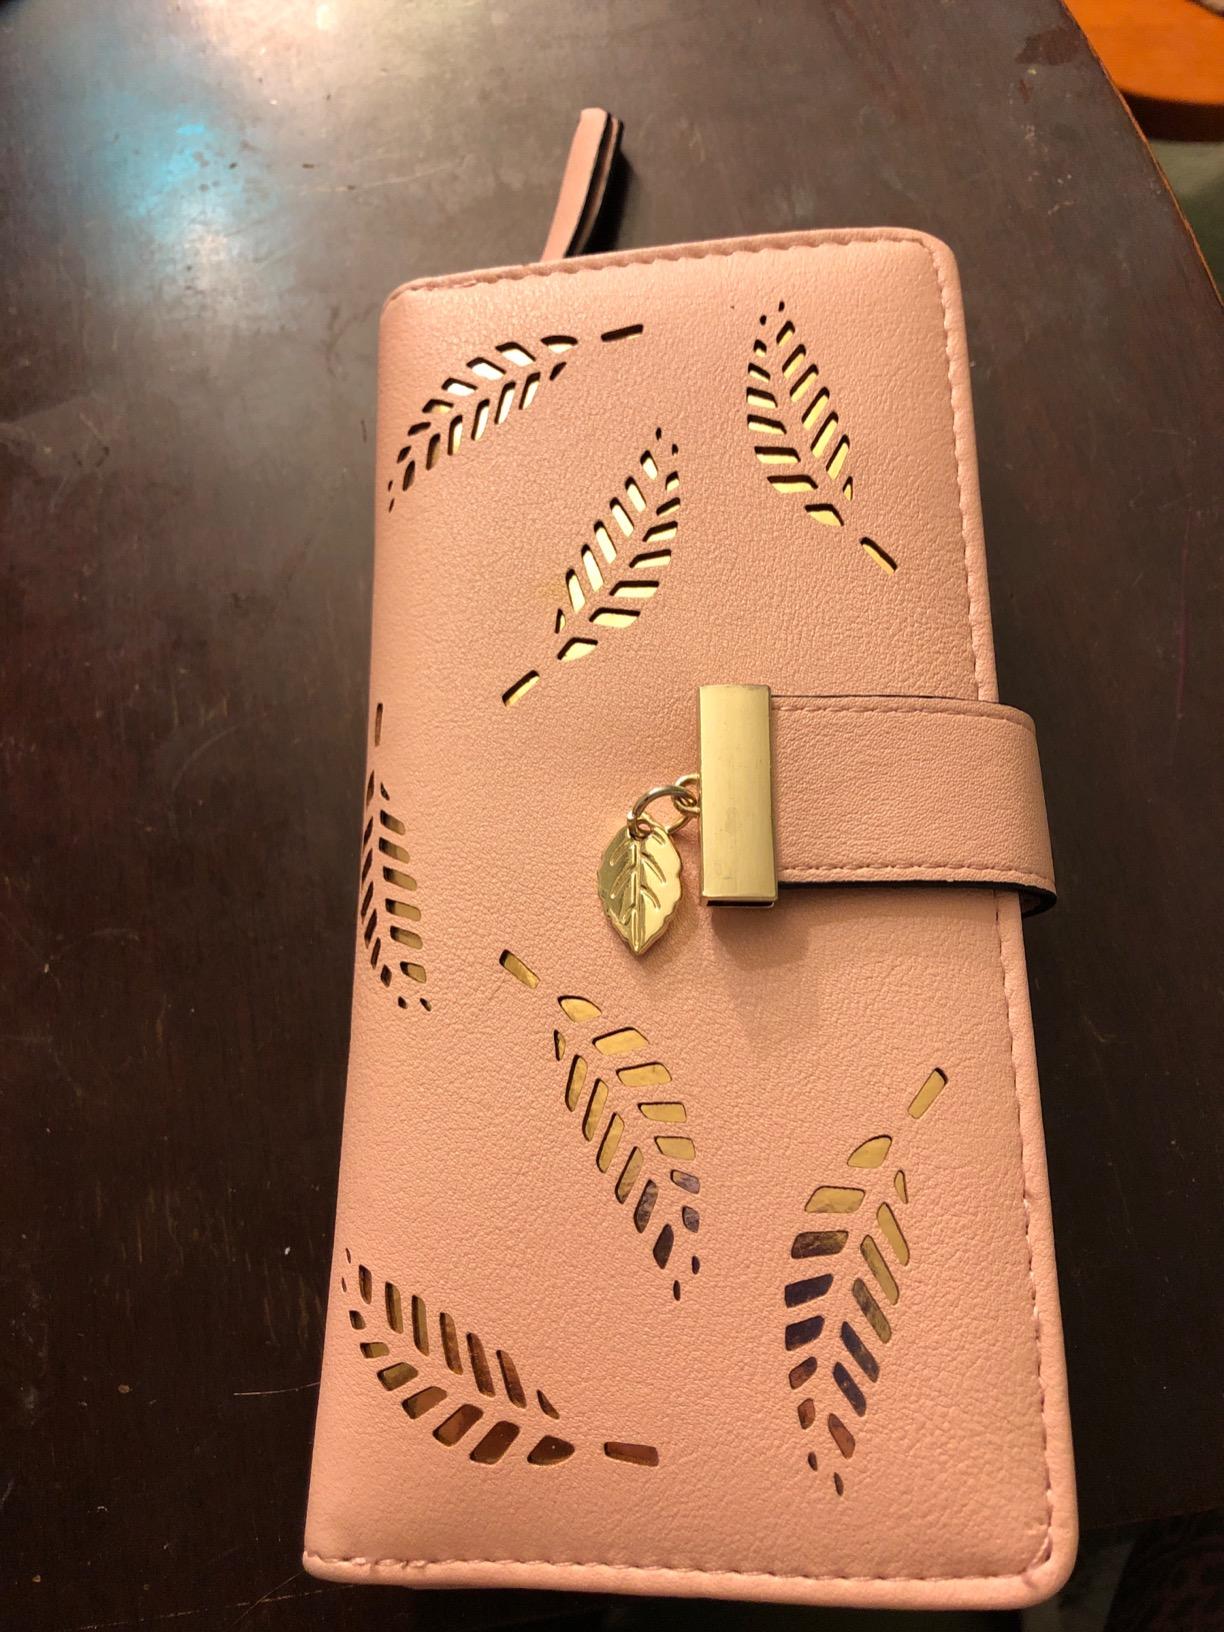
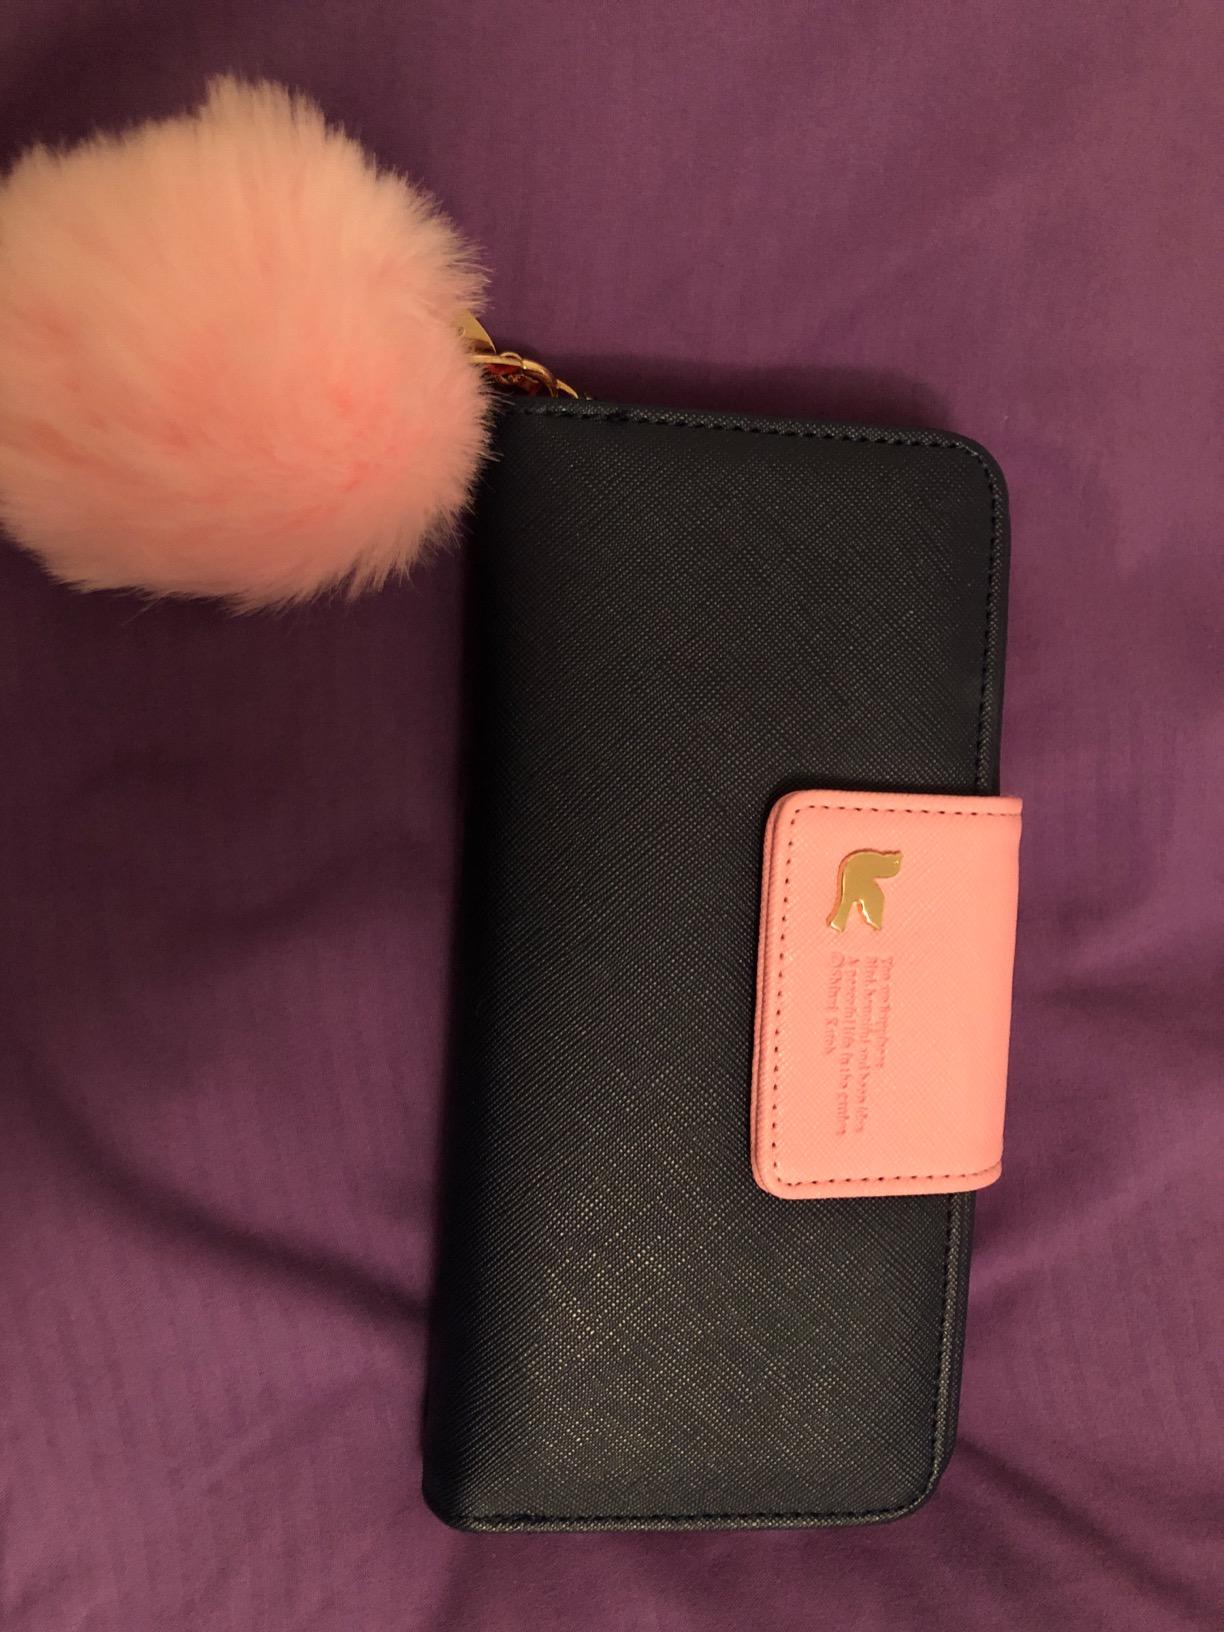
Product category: accessories_handbag
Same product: no